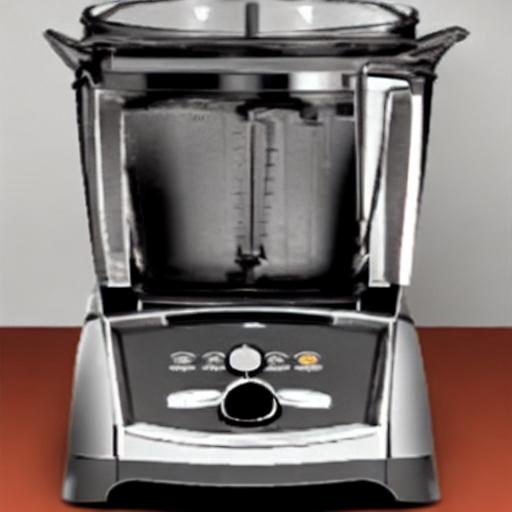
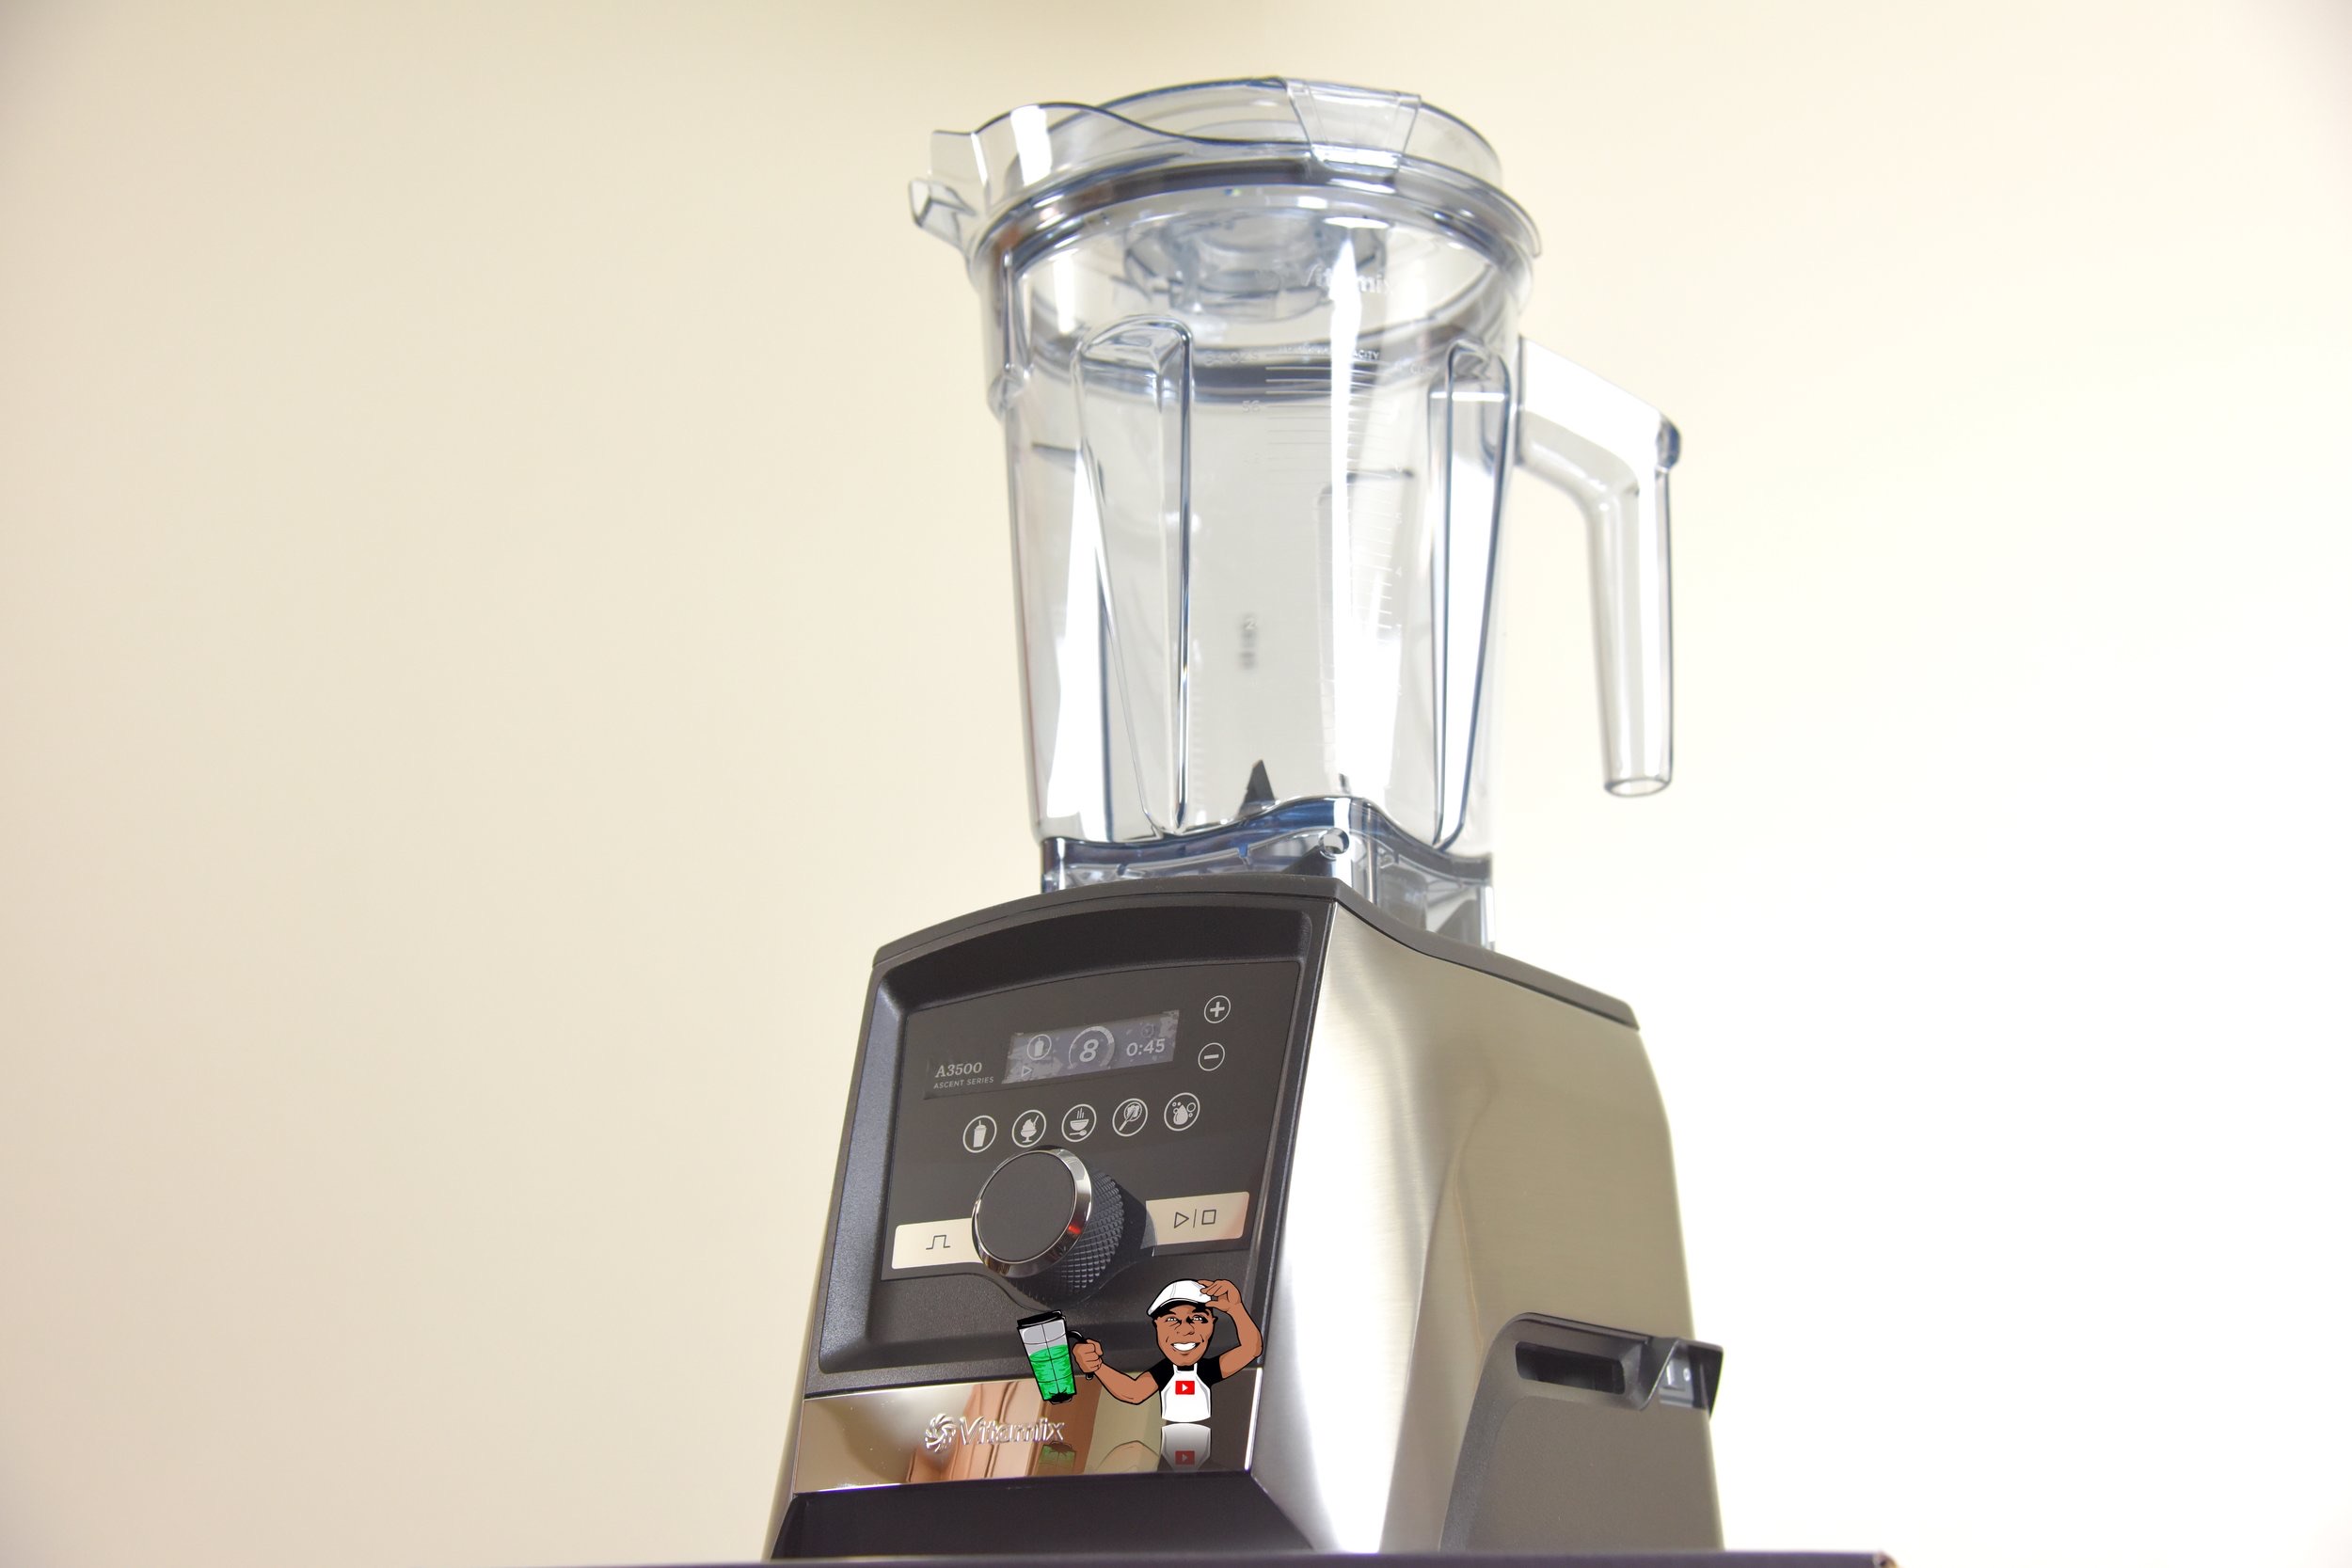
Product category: items_blender
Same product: no